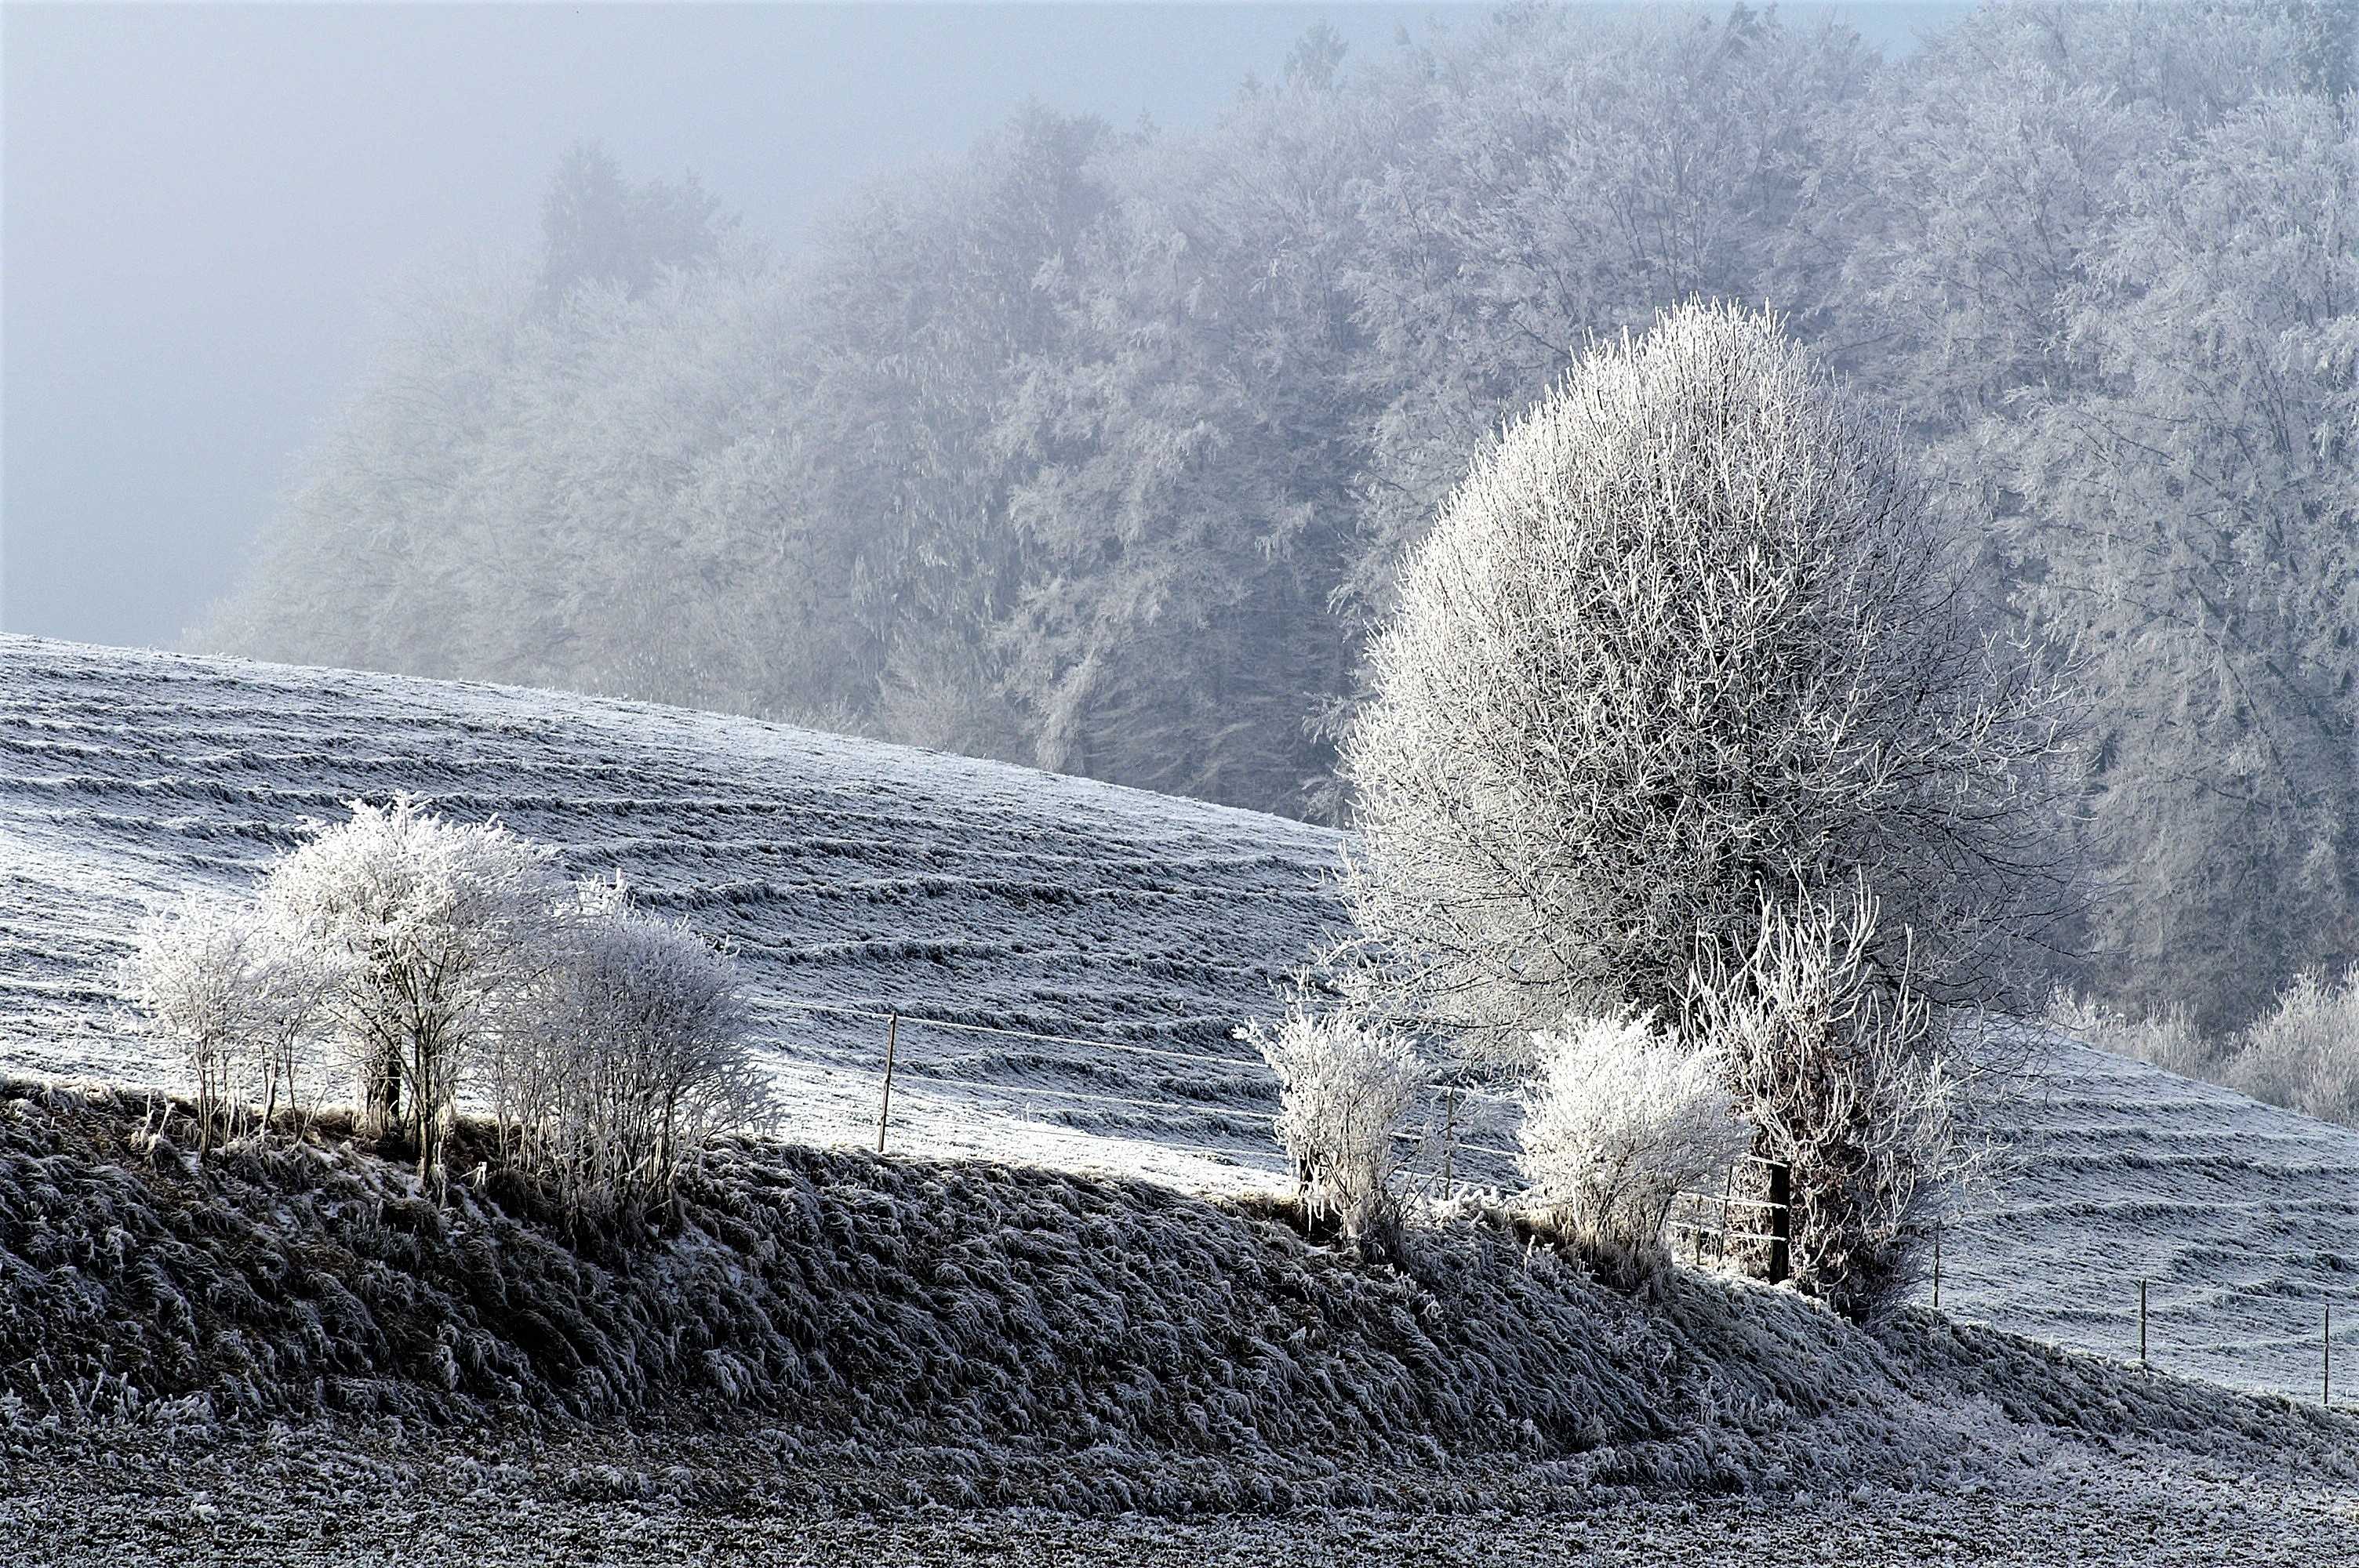
tree, snow, winter, frost, ice, weather, snowy, season, blizzard, wintry, winter magic, freezing, atmospheric phenomenon, winter storm, rain and snow mixed